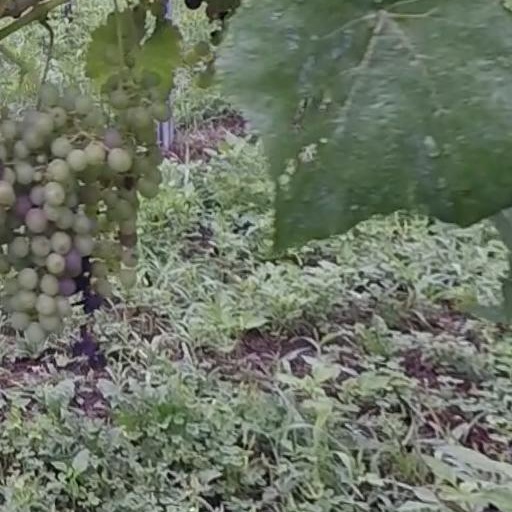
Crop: grape